Appleseed (manga)

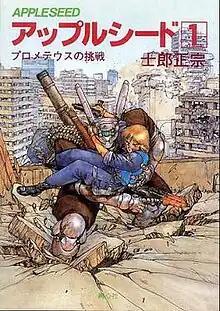
Cover of "Appleseed" Volume 1

is a Japanese manga series written and illustrated by Masamune Shirow. The series follows the adventures of ESWAT members Deunan Knute and Briareos Hecatonchires in Olympus. Like much of Shirow's work, "Appleseed" merges elements of the cyberpunk and mecha genres with politics, philosophy, and sociology. The series spans four volumes, released between 1985 and 1989. It has been adapted into an original video animation, three feature films, a 13-episode TV series, and two video games.